Coleman Milne

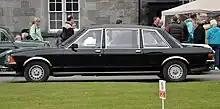
1980's Ford Granada-based Coleman Milne Grosvenor limousine

The company’s range of customers includes corporations, financial institutions, nationalised industries, local authorities, government departments, police constabularies, limousine hire companies and funeral directors. Vehicles have also been supplied to British and overseas royal families. They originally stretched the Ford Zephyr, later moving on to the Ford Granada upon which a number of versions such as the Minster, Dorchester, and Grosvenor were based. As of the autumn of 1982 the Granada-based Dorchester was also available in an estate version with elongated rear doors, called the "Windsor".